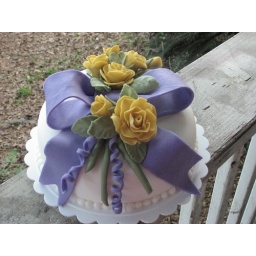
lemon cake with lemon curd filling. Covered in buttercream and fondant. Hand sculpted bow and roses.